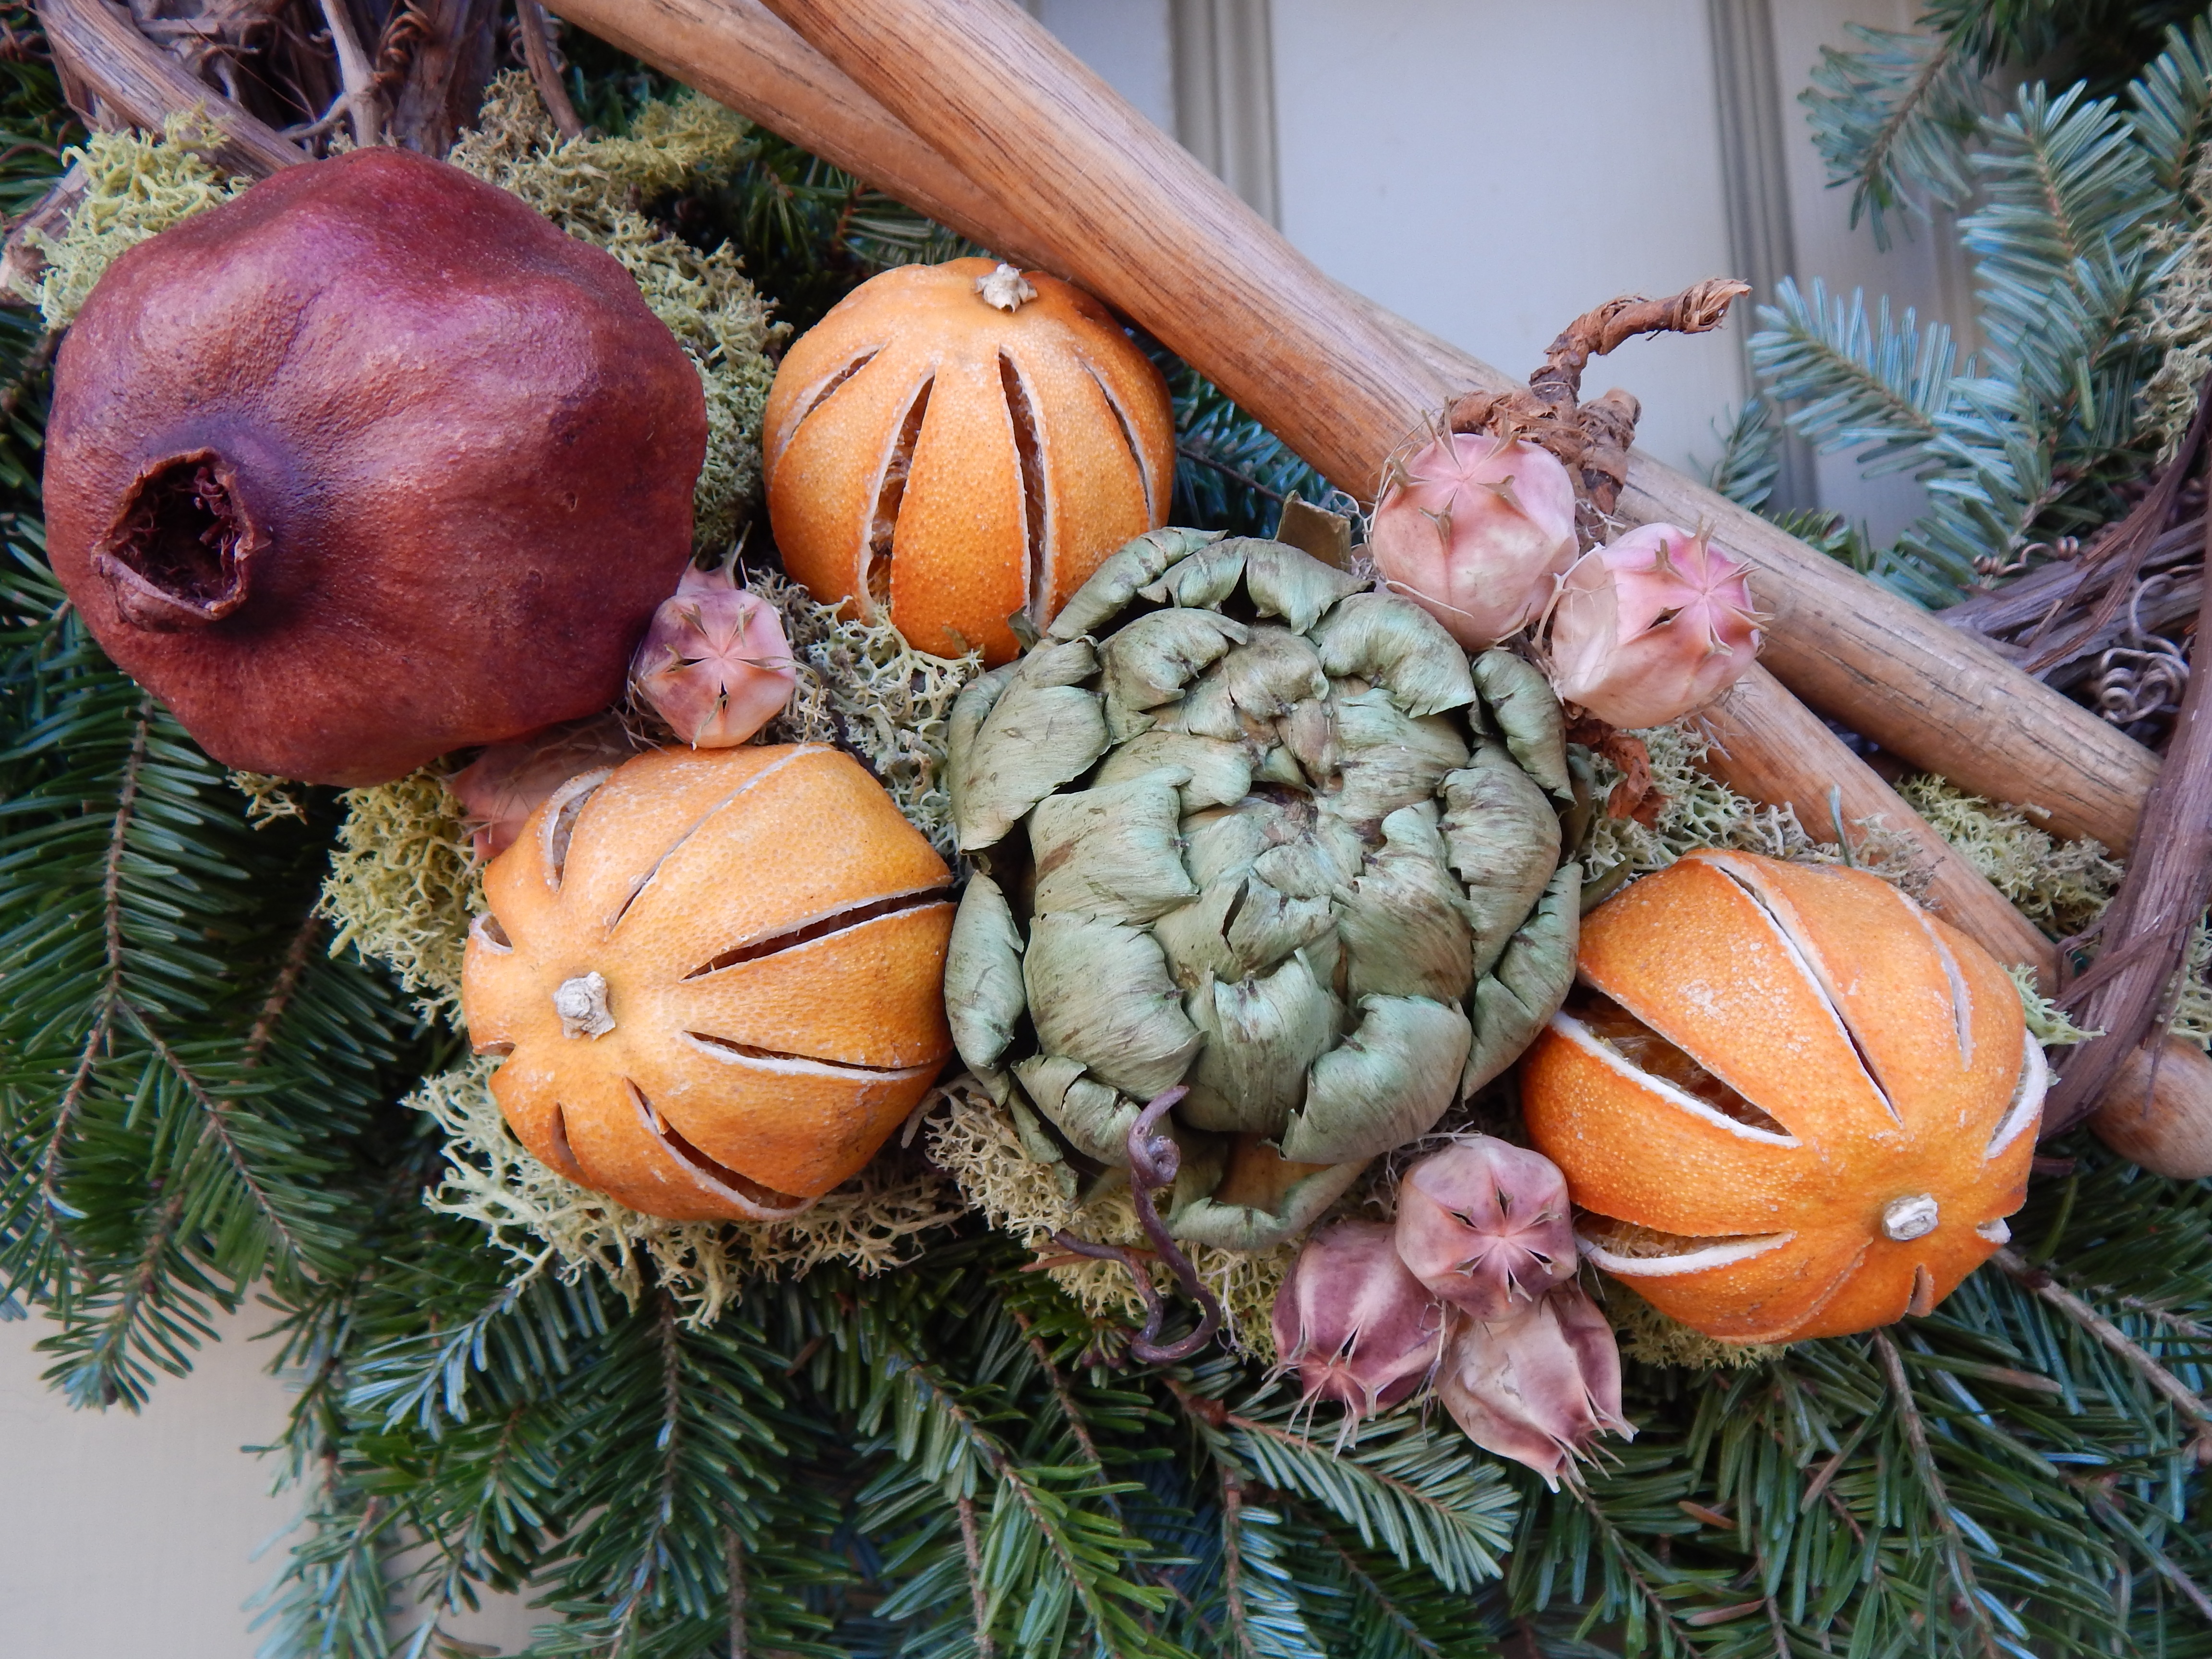
nature, outdoor, branch, winter, plant, home, decoration, food, produce, vegetable, natural, holiday, christmas, gourd, christmas decoration, seasonal, carving, december, traditional, greens, williamsburg, land plant, holiday decorations